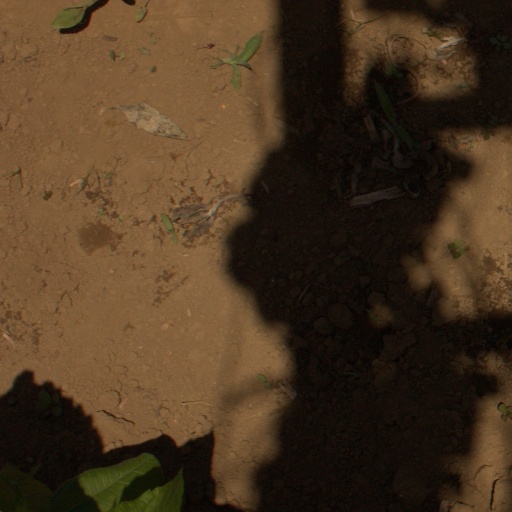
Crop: Jerusalem artichoke